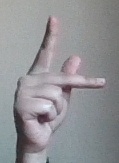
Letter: dha